Renaissance in Lombardy

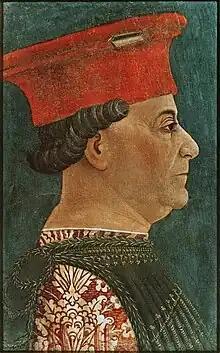
Bonifacio Bembo, "Portrait of Francesco Sforza" (Pinacoteca di Brera, Milan)

However, contacts with the Tuscan and Flanders artistic avant-gardes were quite frequent, due to the particularly well-articulated network of commercial and dynastic relations. French, Burgundian, German, and Italian craftsmen worked on the construction site of Milan Cathedral, which began in 1386, developing an international style, especially in the school of sculpture, which was indispensable for the realization of the cathedral's impressive decorative set. As early as around 1435 Masolino was working in Castiglione Olona, near Varese, showing innovations in the use of perspective, attenuated, however, by an attention to local figurative culture that made the new style more comprehensible and assimilable.